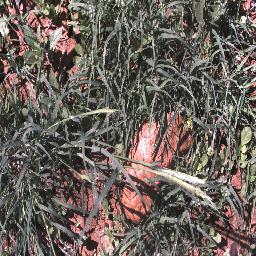
Label: negative